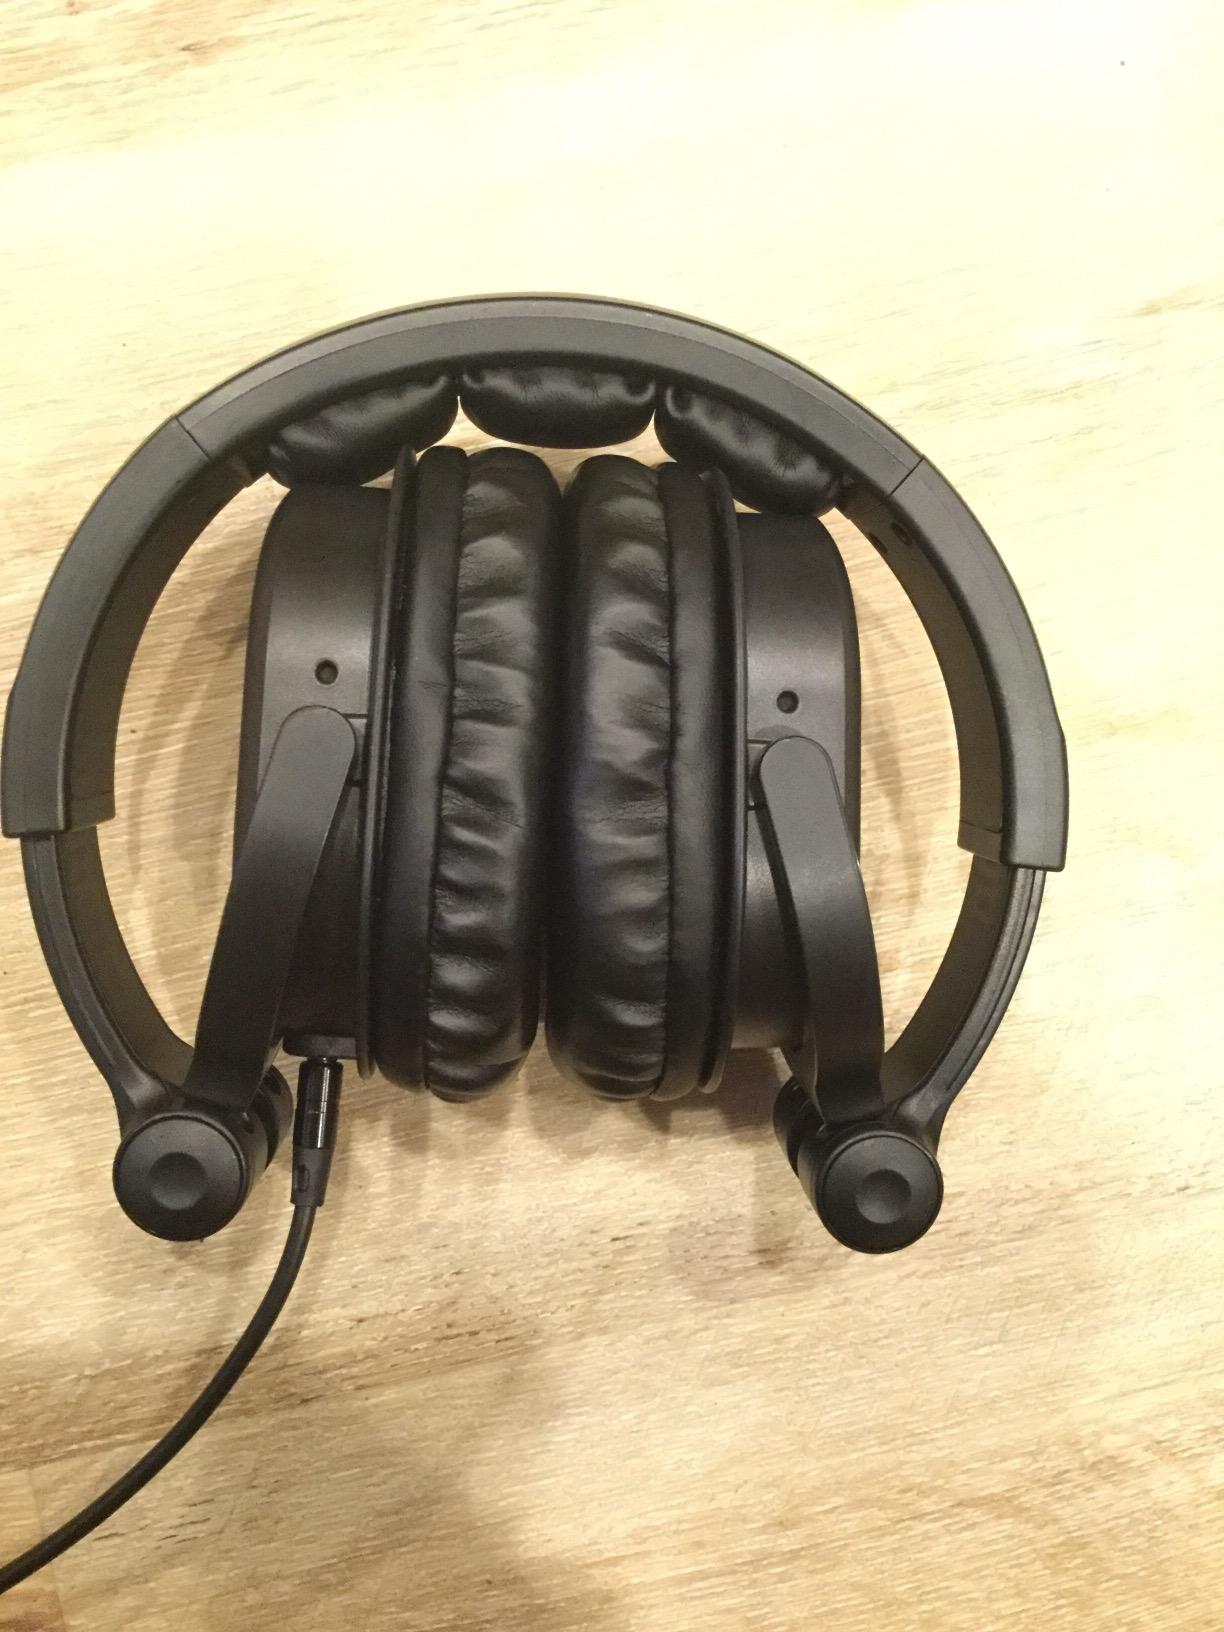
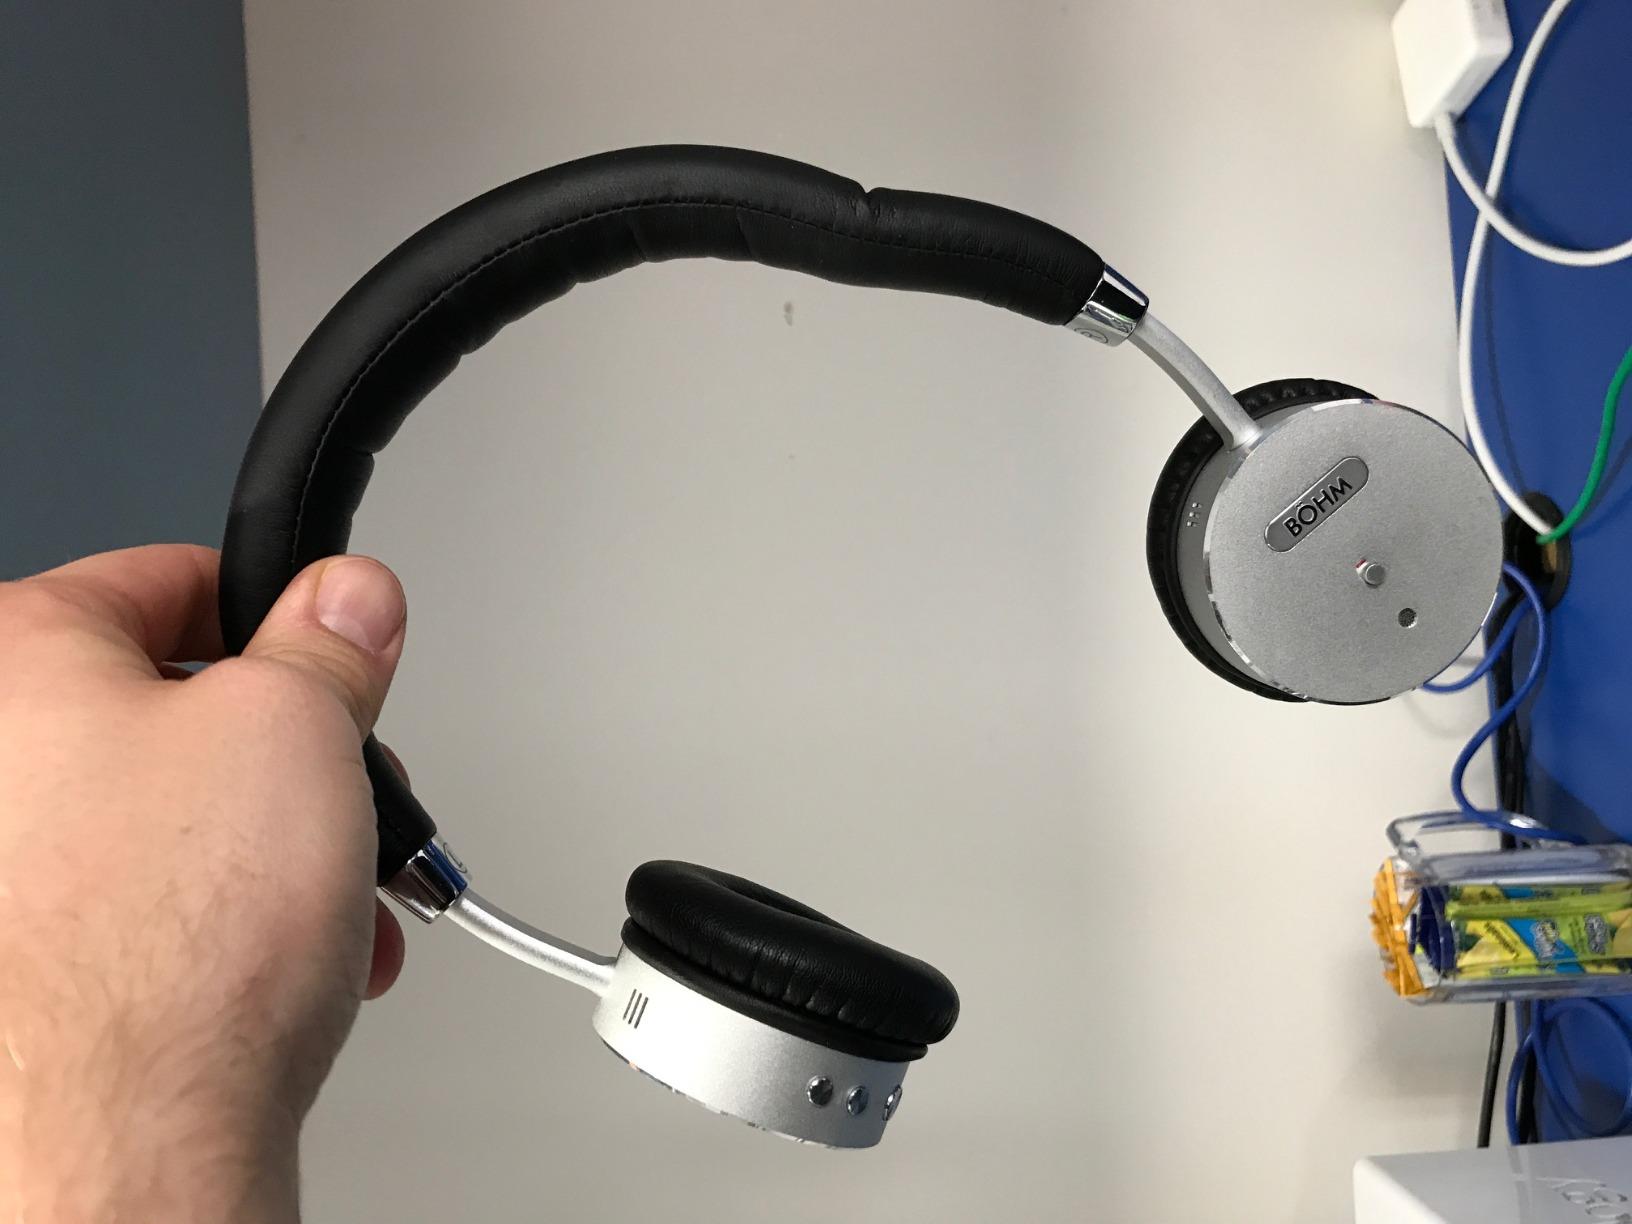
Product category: headphones
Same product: no